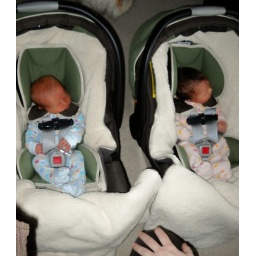
in our car seats